Chris Jans

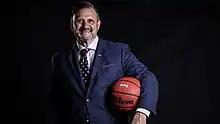

Christopher Paul Jans (born April 12, 1969) is and American college basketball coach who is currently the head coach of the Mississippi State Bulldogs men's basketball team. Jans previously coached at New Mexico State, where he led the Aggies from 2017 to 2022. Jans is a graduate of Loras College, and hails from Fairbank, Iowa.